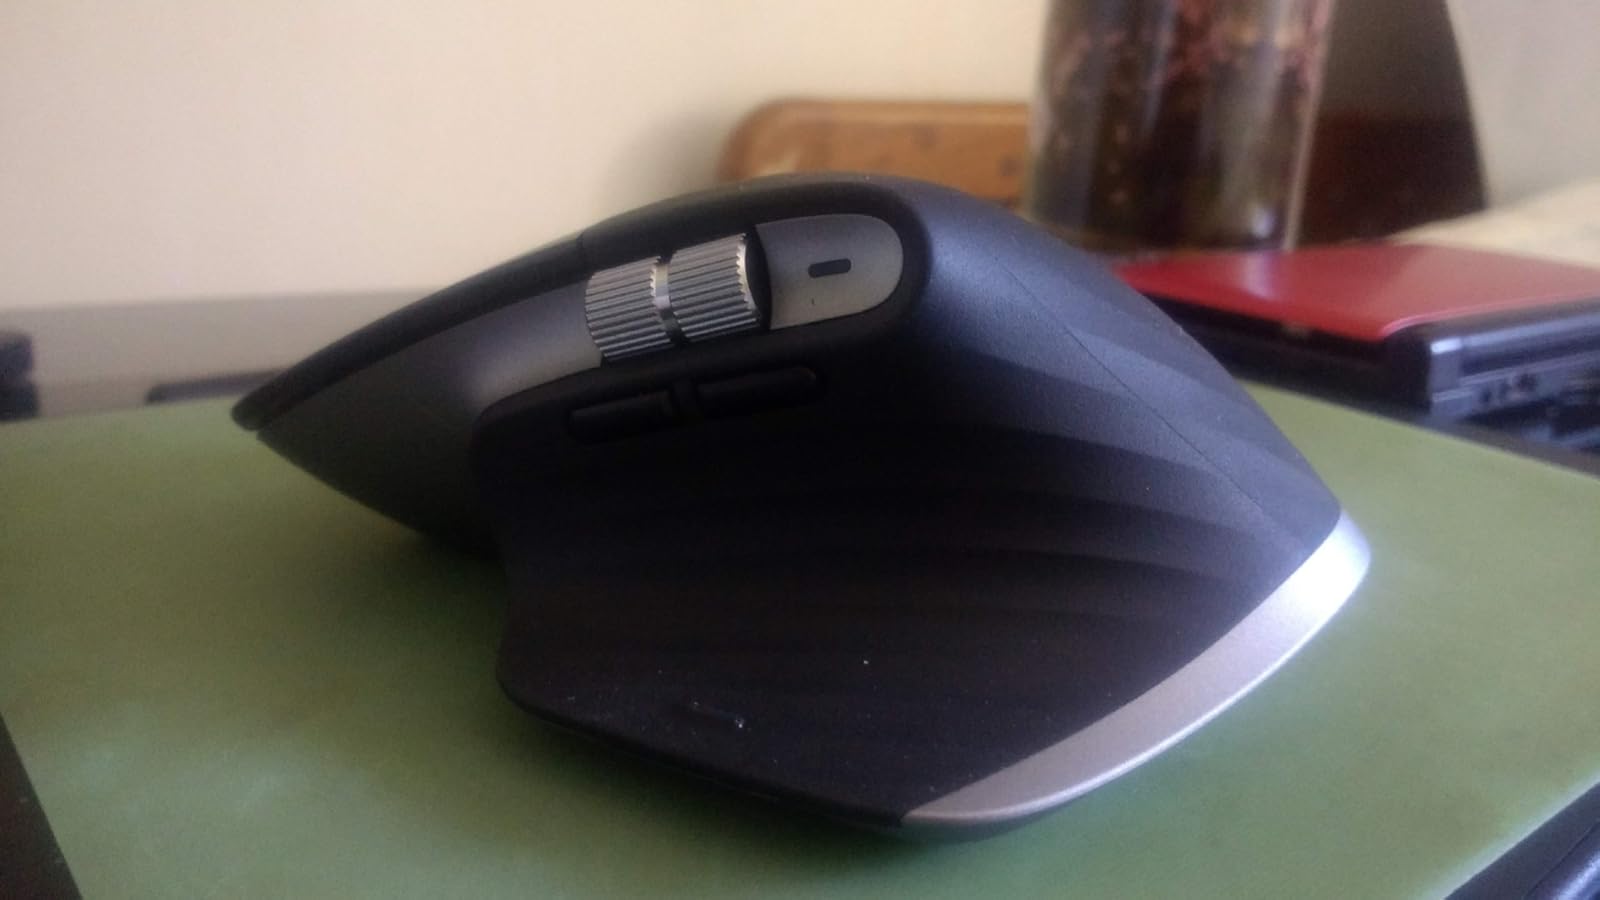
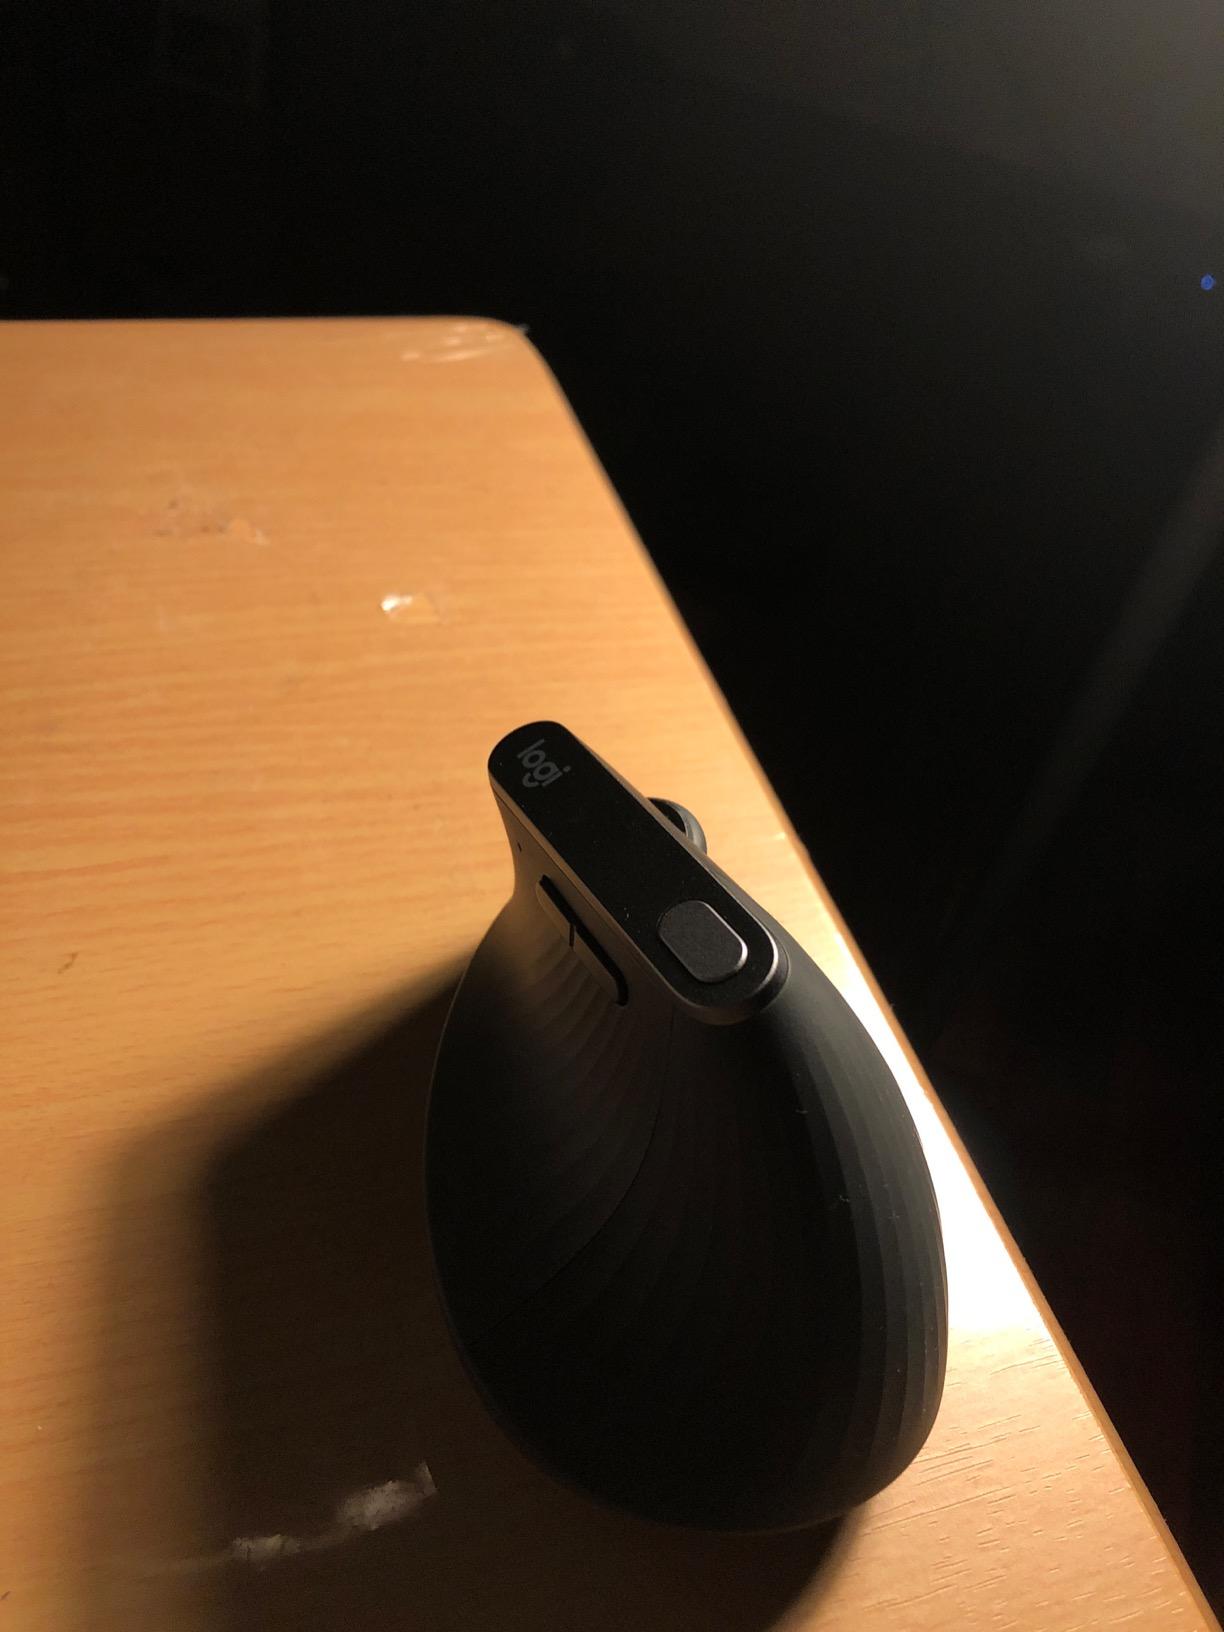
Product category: mouse
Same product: no